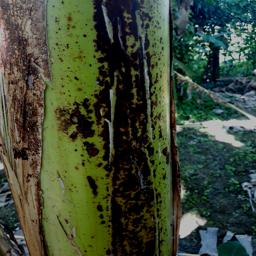
Label: PSEUDOSTEM WEEVIL